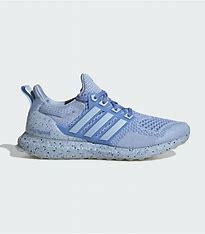
Brand: Adidas
Model: Ultraboost 1